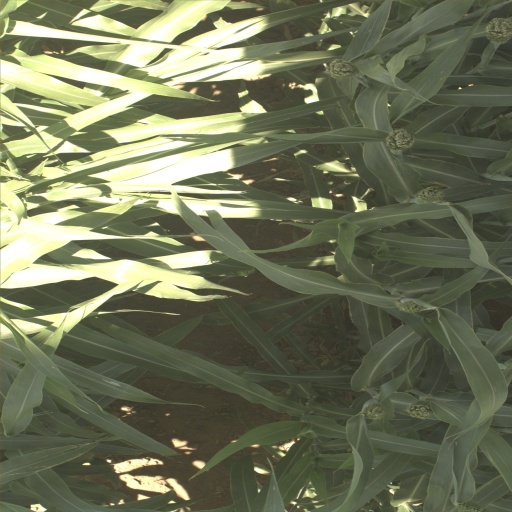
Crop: sorghum